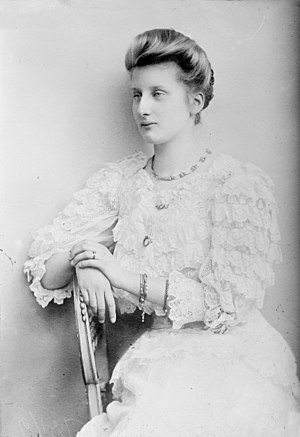
Augusta Viktoria af Hohenzollern
Augusta Viktoria af Hohenzollern var en tysk prinsesse af Fyrstendømmet Hohenzollern, der var gift med Portugals sidste konge Emanuel 2.